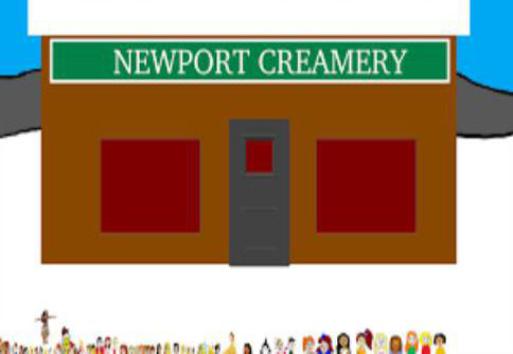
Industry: Food